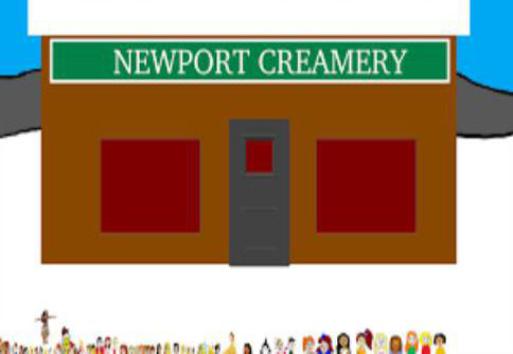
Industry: Food